Danish National Art Library

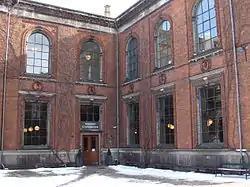
The Danish National Art Library's main entrance

The Danish National Art Library is the national research library for architecture, art history, visual arts and museology in Denmark. It was founded in 1754 as part of the Royal Danish Academy of Fine Arts and has been located at Charlottenborg's Nyhavn Wing in Copenhagen. It became an independent, self-owning institution in 1996. The library is a member of the Danish Association of Research Libraries.